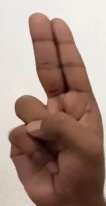
ASL sign: U